Clopidogrel

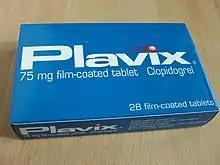
A box of Plavix

Plavix is marketed worldwide in nearly 110 countries, with sales of in 2009. It was the second-top-selling drug in the world in 2007 and was still growing by over 20% in 2007. US sales were in 2008.